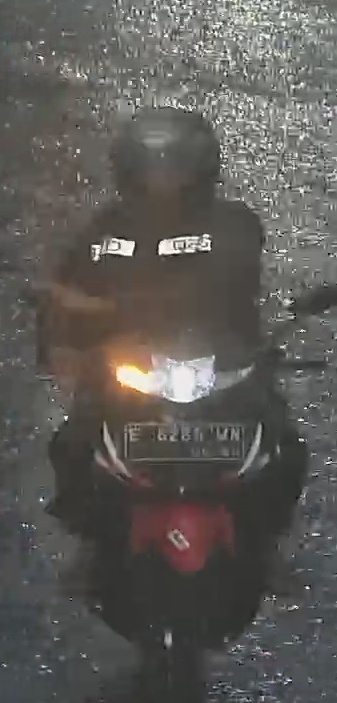
person-with-helmet: 1
person-without-helmet: 0